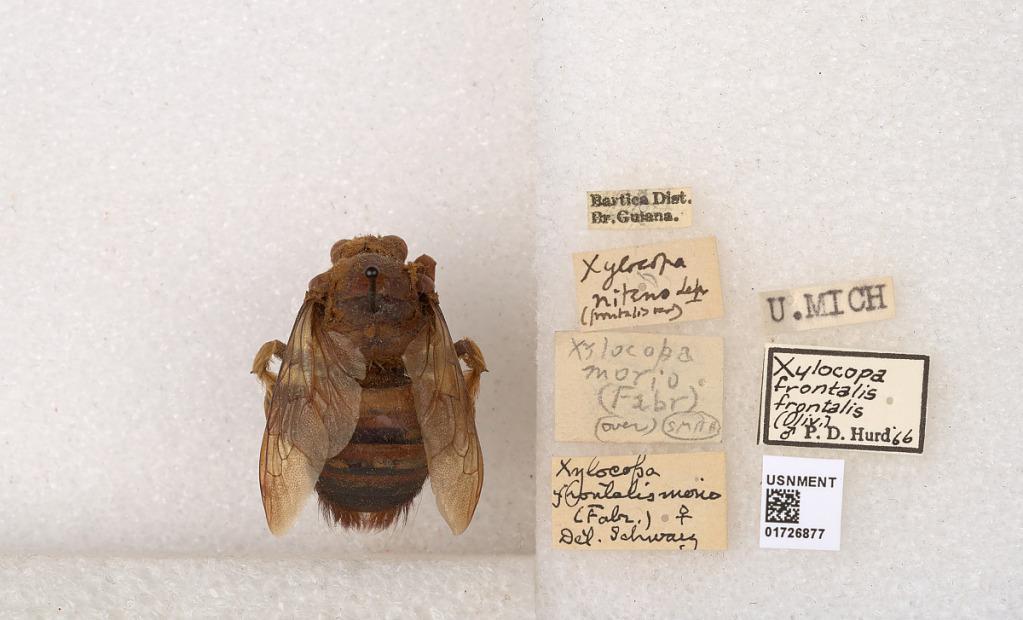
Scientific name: Xylocopa (Neoxylocopa) frontalis (Olivier)
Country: Guyana
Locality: Bartica District
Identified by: Schwarz